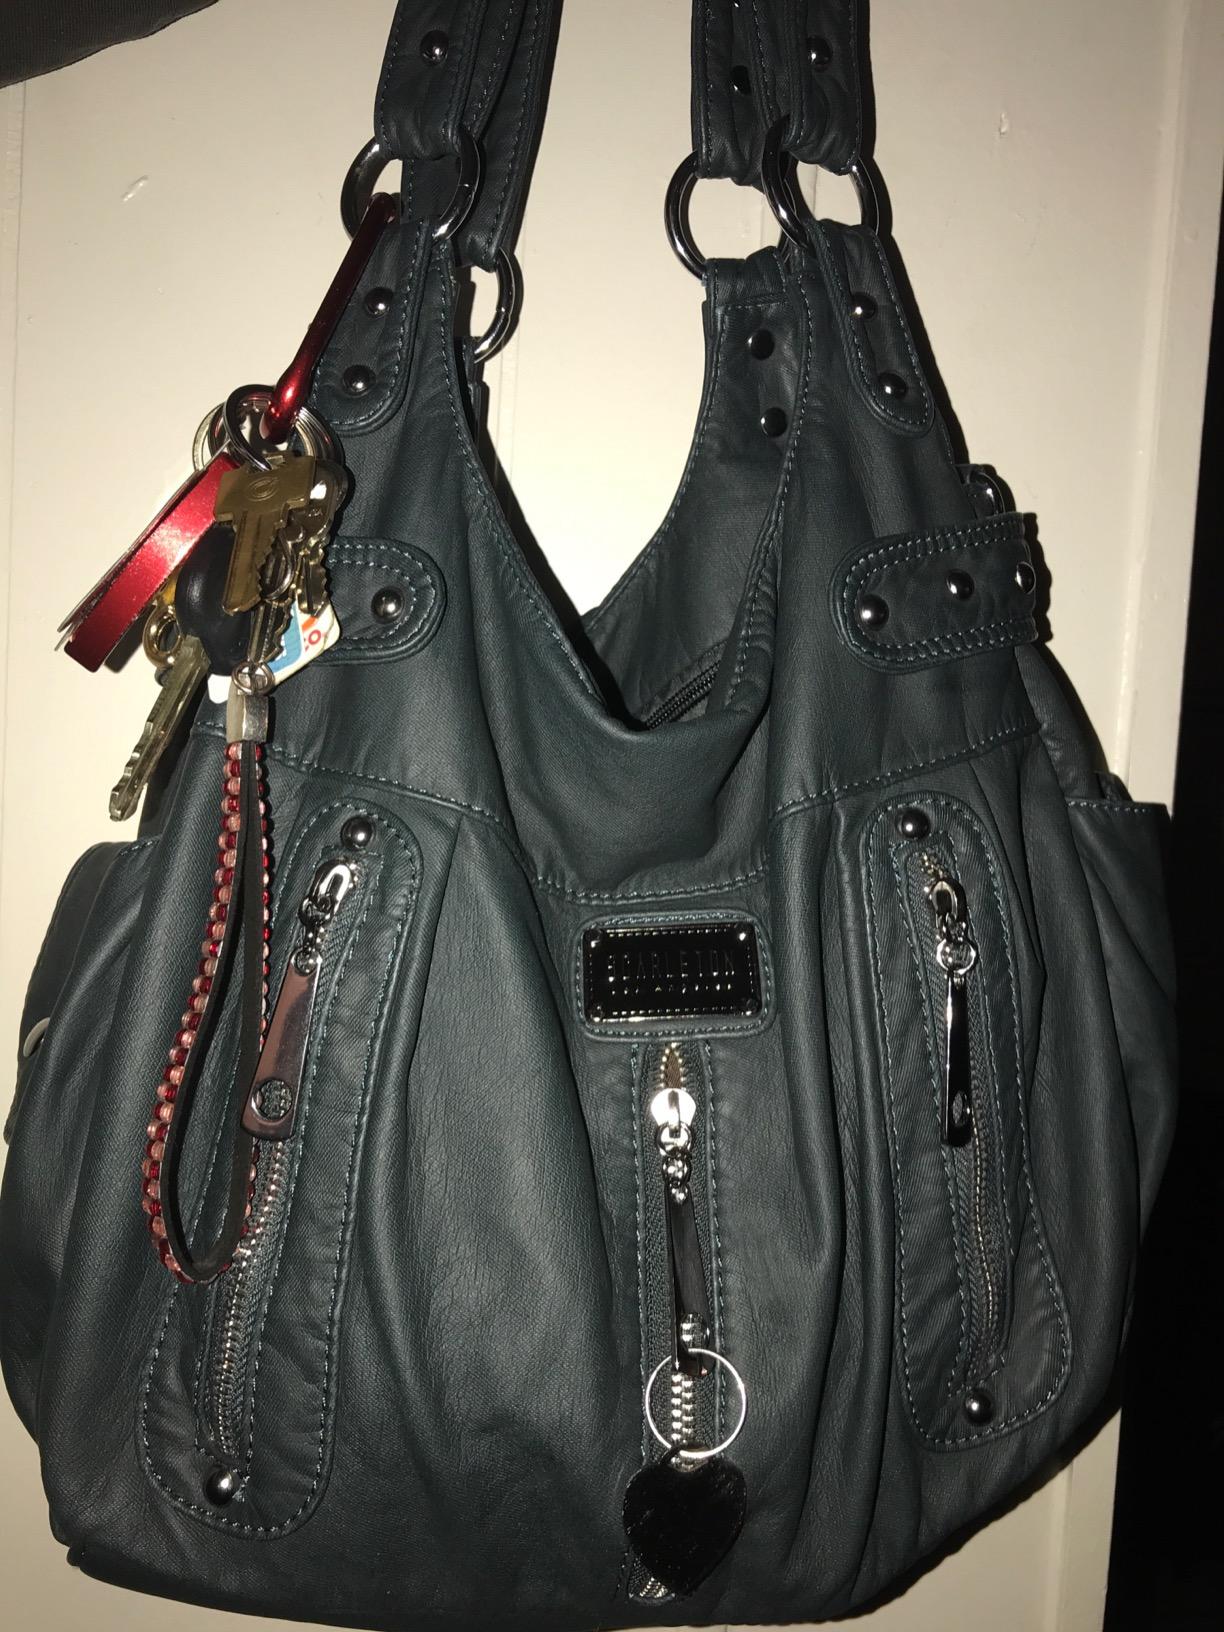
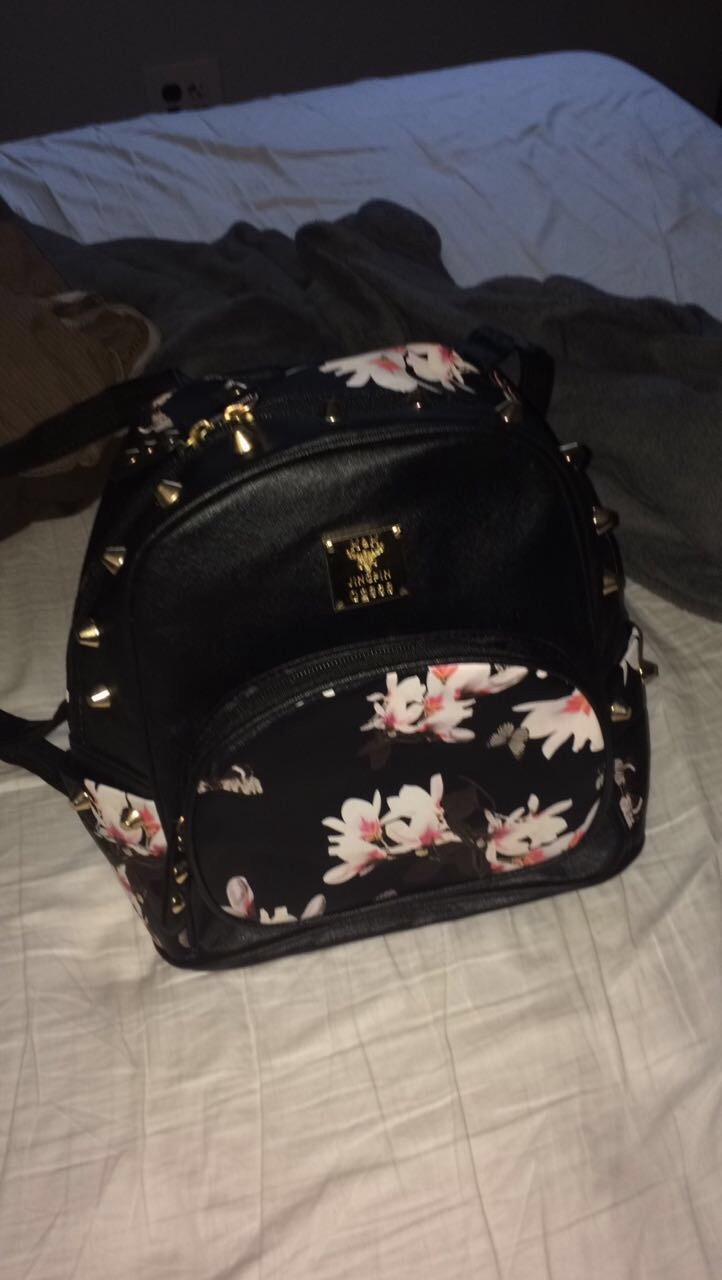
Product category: accessories_handbag
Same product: no